Smartville, Hambach, France

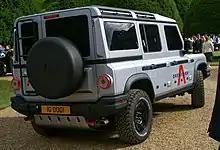

On 8 December 2020, Ineos announced they had purchased the plant from Daimler in order to build their new off-road vehicle, the Ineos Grenadier. This replaced plans to establish two completely new car plants in Bridgend and Estarreja with Ineos saying the business case for the already established Hambach plant was 'overwhelming'. Ineos will continue to produce some models from the Smart range on a contract basis.